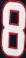
Number: 8